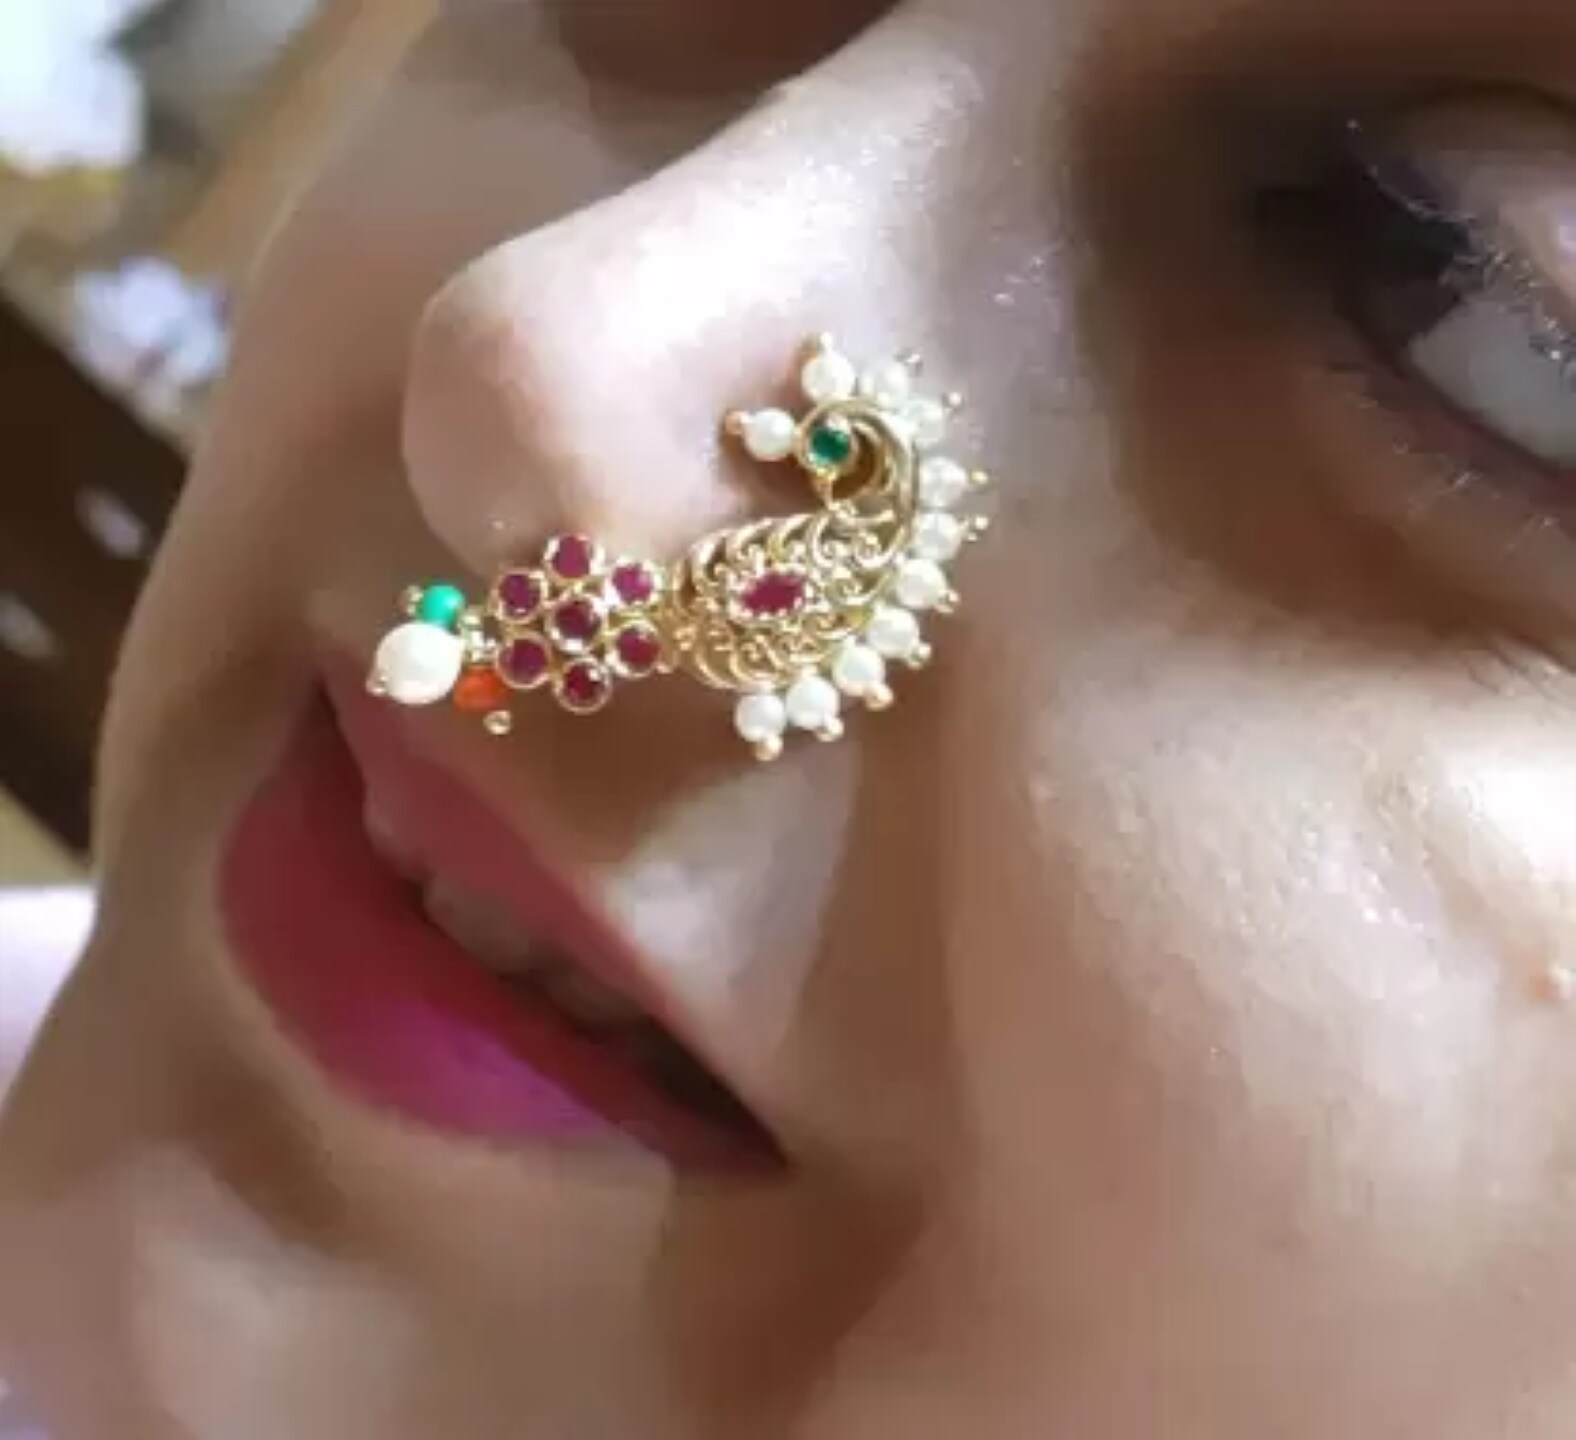
Mrigangi Gold-plated Plated Alloy Nose Ring
Type: Traditional Jewellery
Brand: Mrigangi
Price: Rs. 499
 Embrace the Ethnic Charm with Our Gold-plated Alloy Nose Ring Nath: Elevate your style quotient with our exquisite Maharashtrian traditional nath. This delicately crafted nose ring perfectly embodies the essence of Marathi heritage. Made from premium alloy and gold-plated for a captivating shine, this nath offers a convenient no piercing-required design. Enhance your traditional attire effortlessly and indulge in the cultural elegance with this timeless accessory.